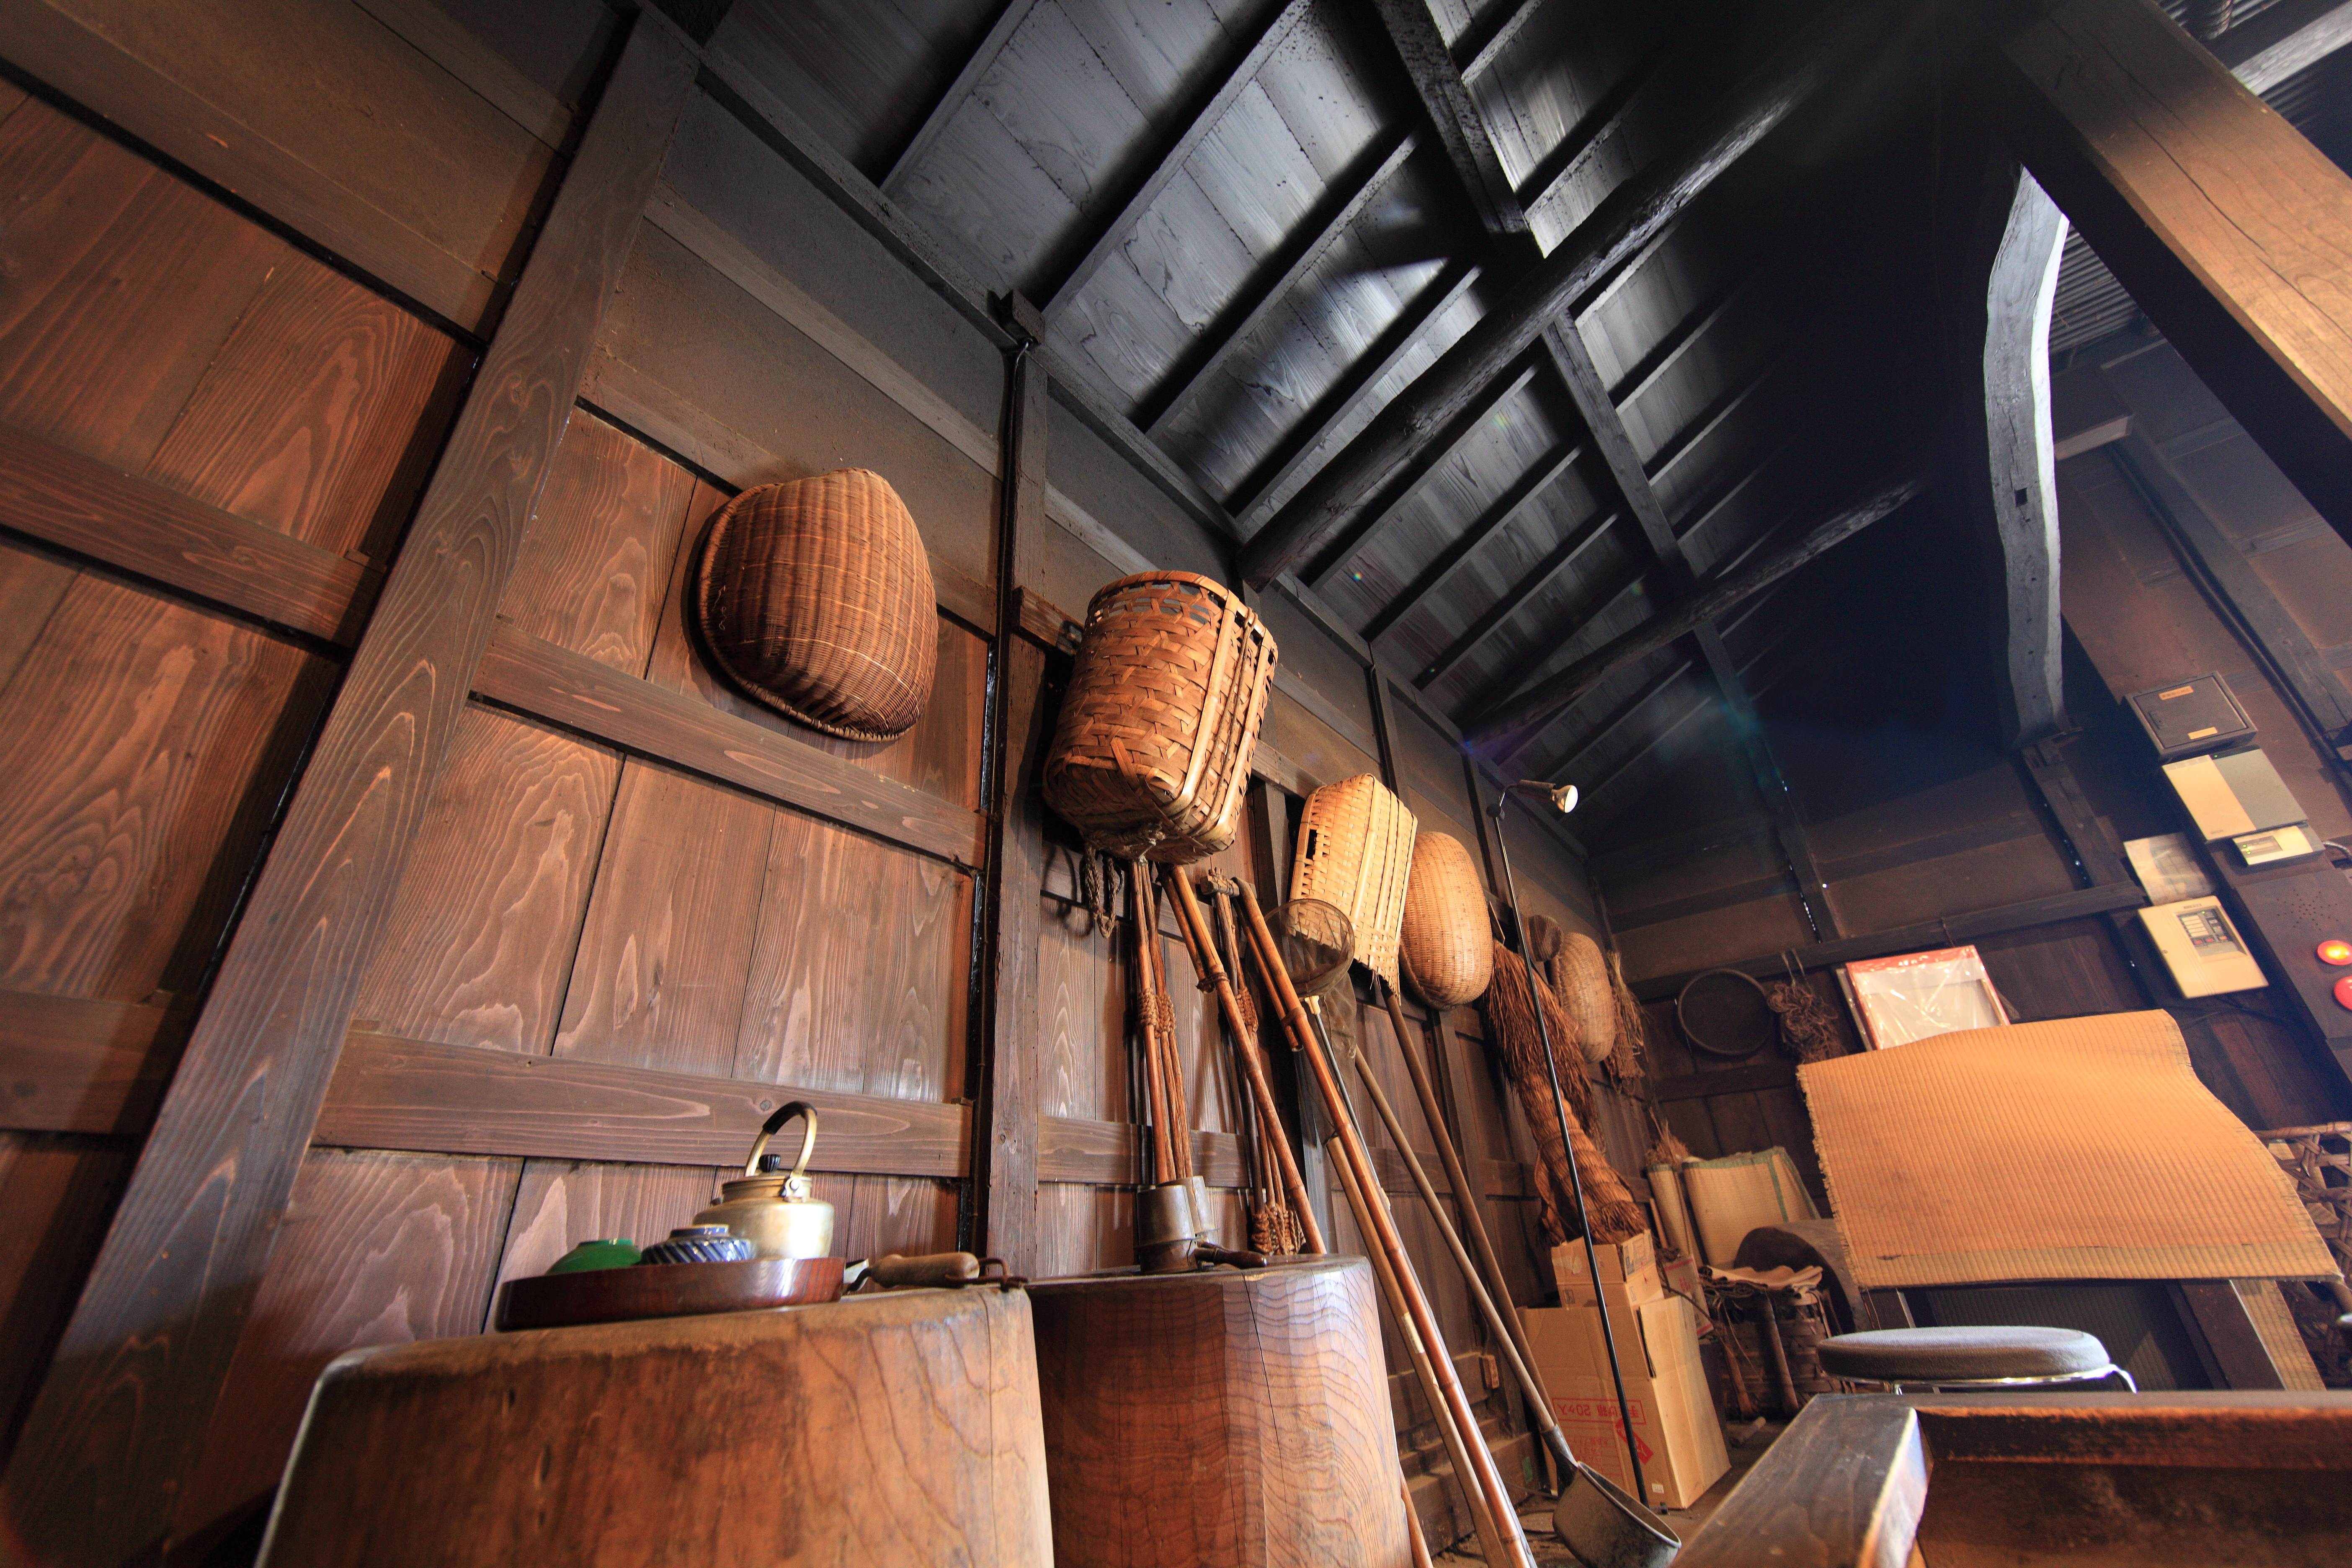
architecture, wood, farm, house, interior, home, ceiling, high, ancient, residence, lighting, interior design, cool image, design, japanese, 5d, style, hires, tourist attraction, markii, traditional, hi, res, resolution, man made object